Martin E. Trapp

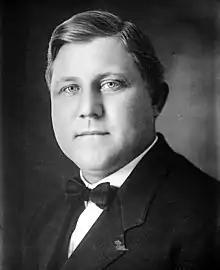

Martin Edwin Trapp (April 18, 1877 – July 26, 1951) was an American state auditor, governor and lieutenant governor of the U.S. state of Oklahoma. Oklahoma's third lieutenant governor, he was the first to become governor not through an election but instead due to the previous governor's impeachment and removal from office.